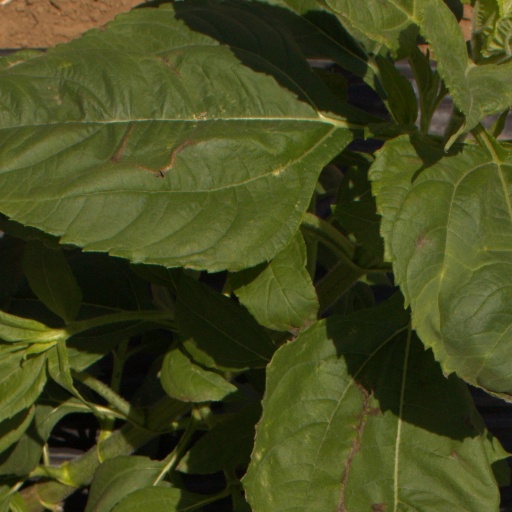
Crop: Jerusalem artichoke